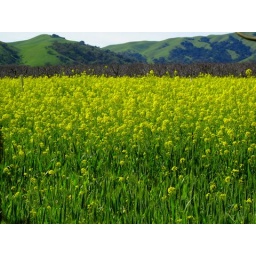
A field of mustard plants is framed by this fence near Christopher Ranch on Bloomfield Avenue.